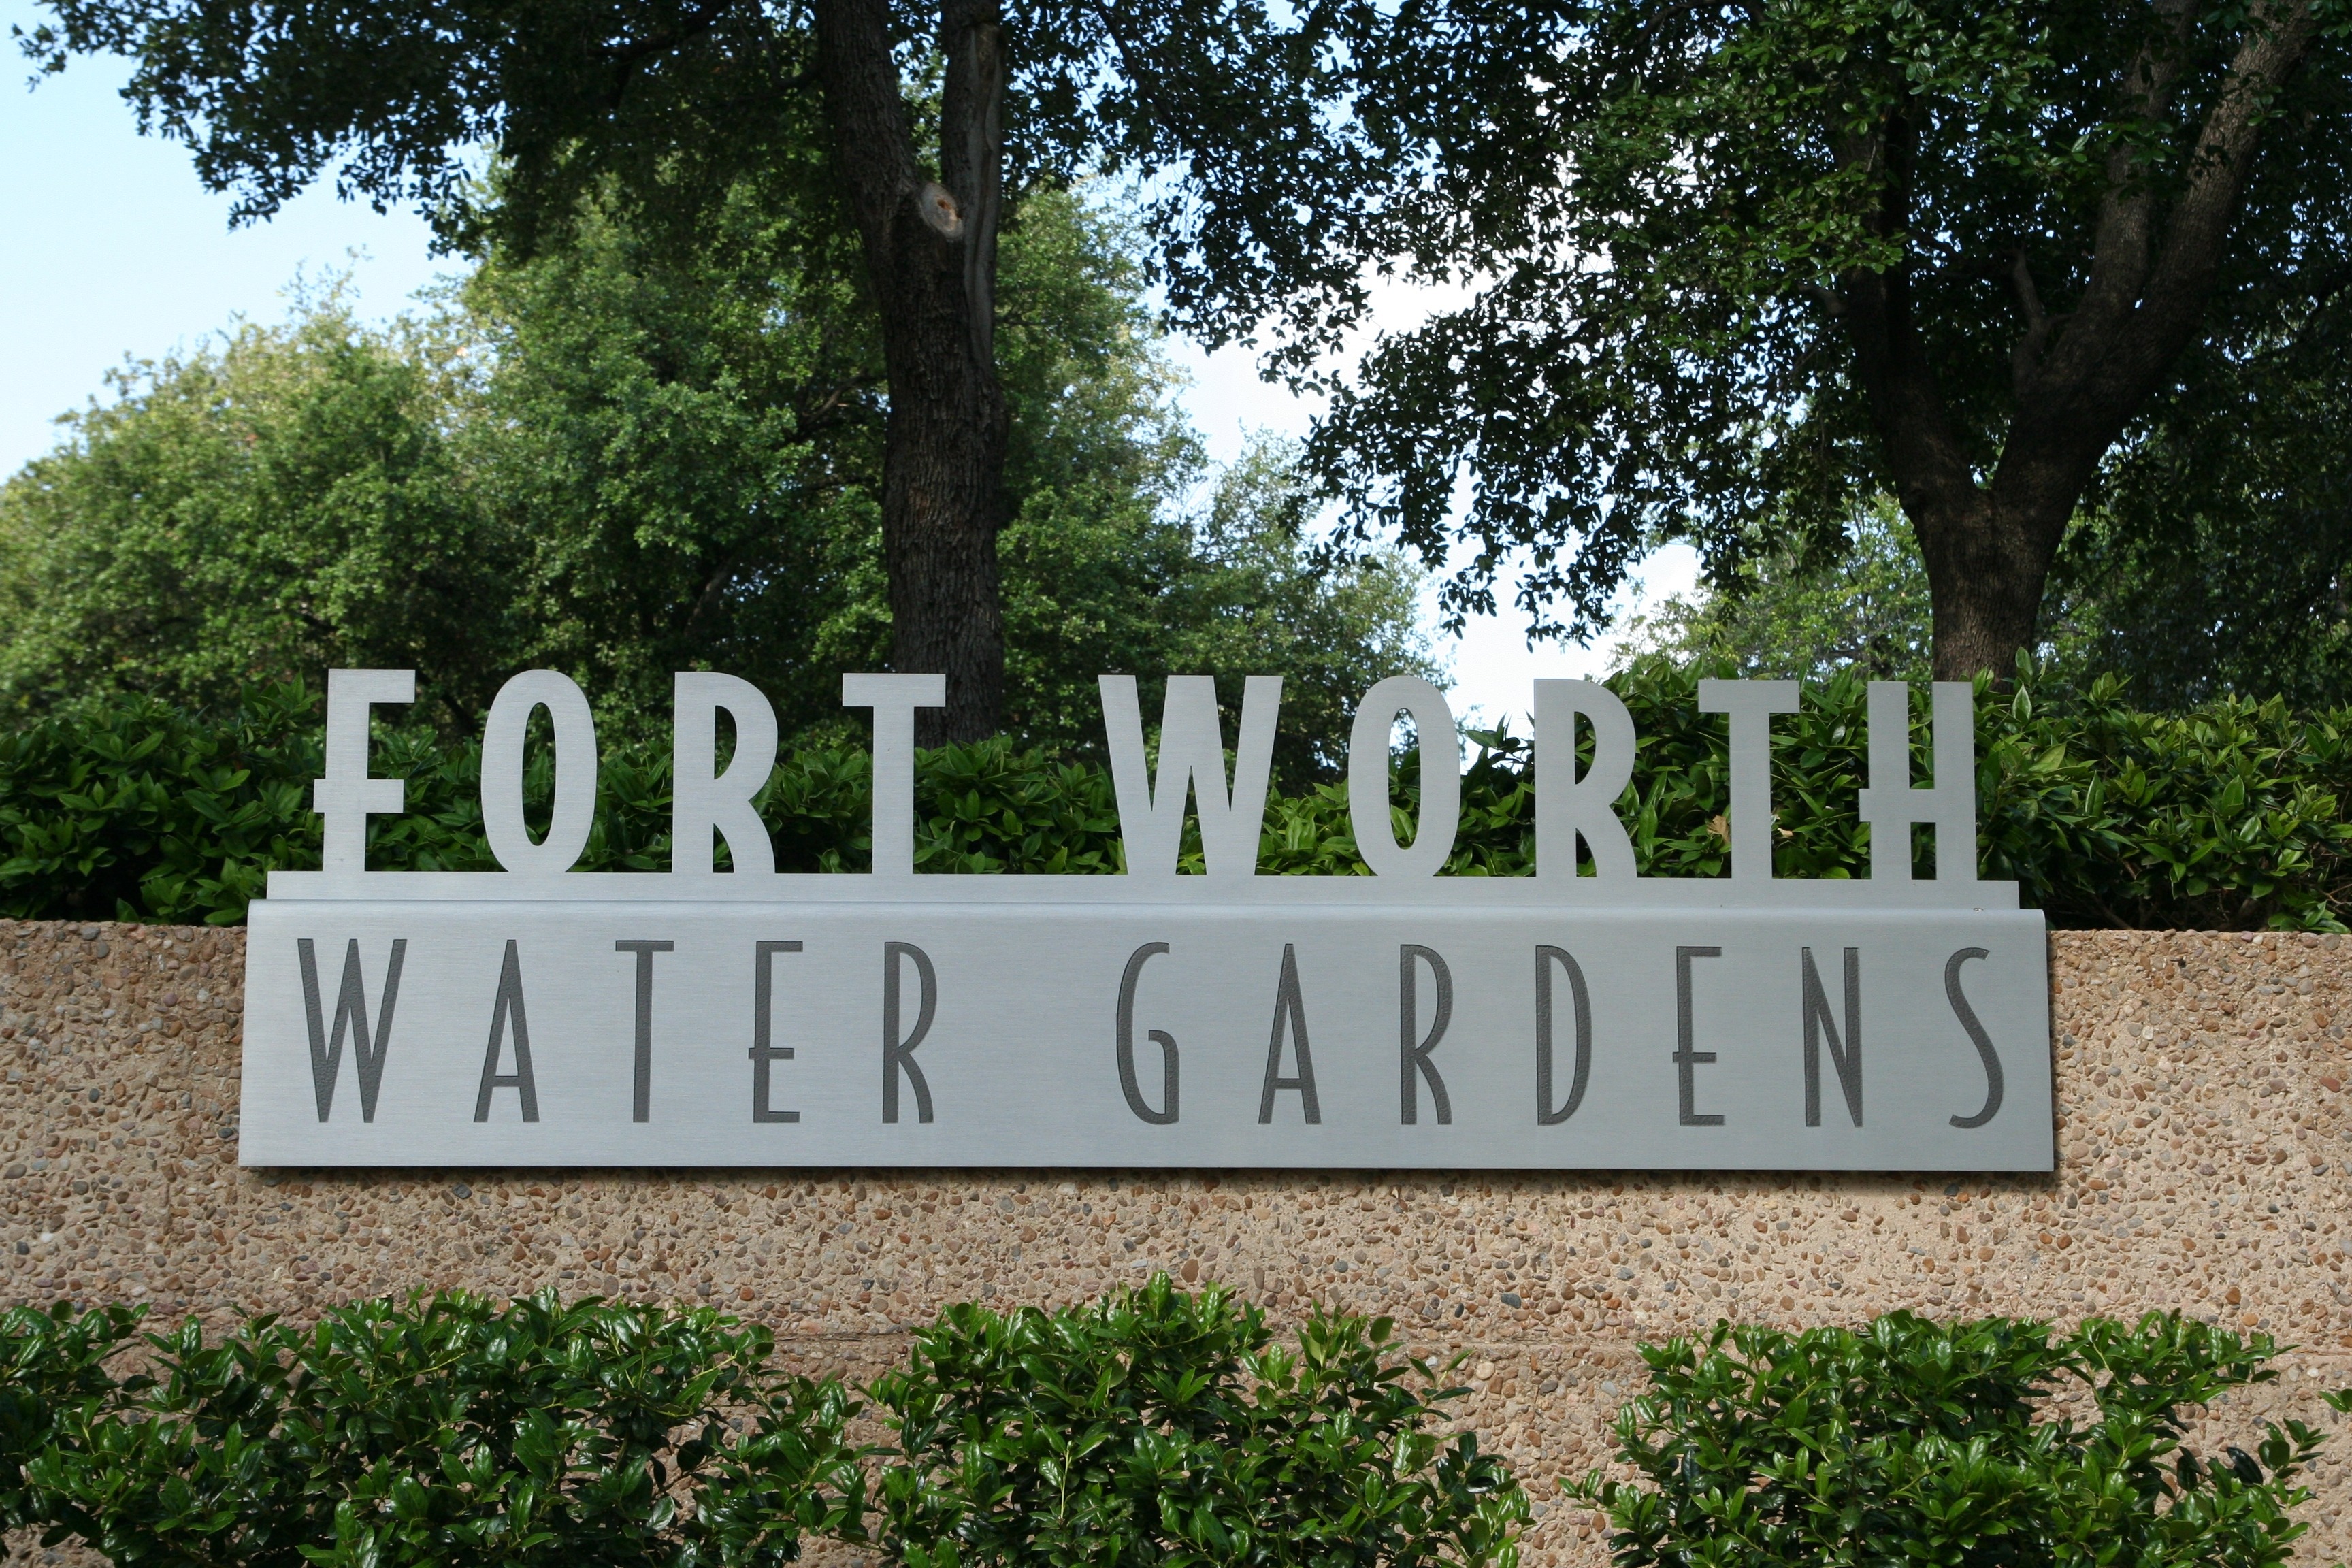
outdoor, recreation, foliage, cemetery, botanical, trees, aesthetic, memorial, japanese, bushes, estate, fort worth, water gardens